Clare Boothe Luce

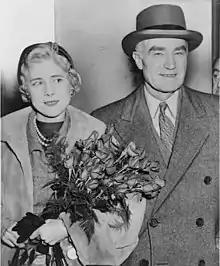
Clare Boothe Luce, ambassador to Italy, with husband Henry Luce (1954)

Another branch of Luce's literary career was that of war journalism. "Europe in the Spring" was the result of a four-month tour of Britain, Belgium, the Netherlands, Italy, and France in 1939–1940 as a correspondent for "Life" magazine. She described the widening battleground of World War II as "a world where men have decided to die together because they are unable to find a way to live together."